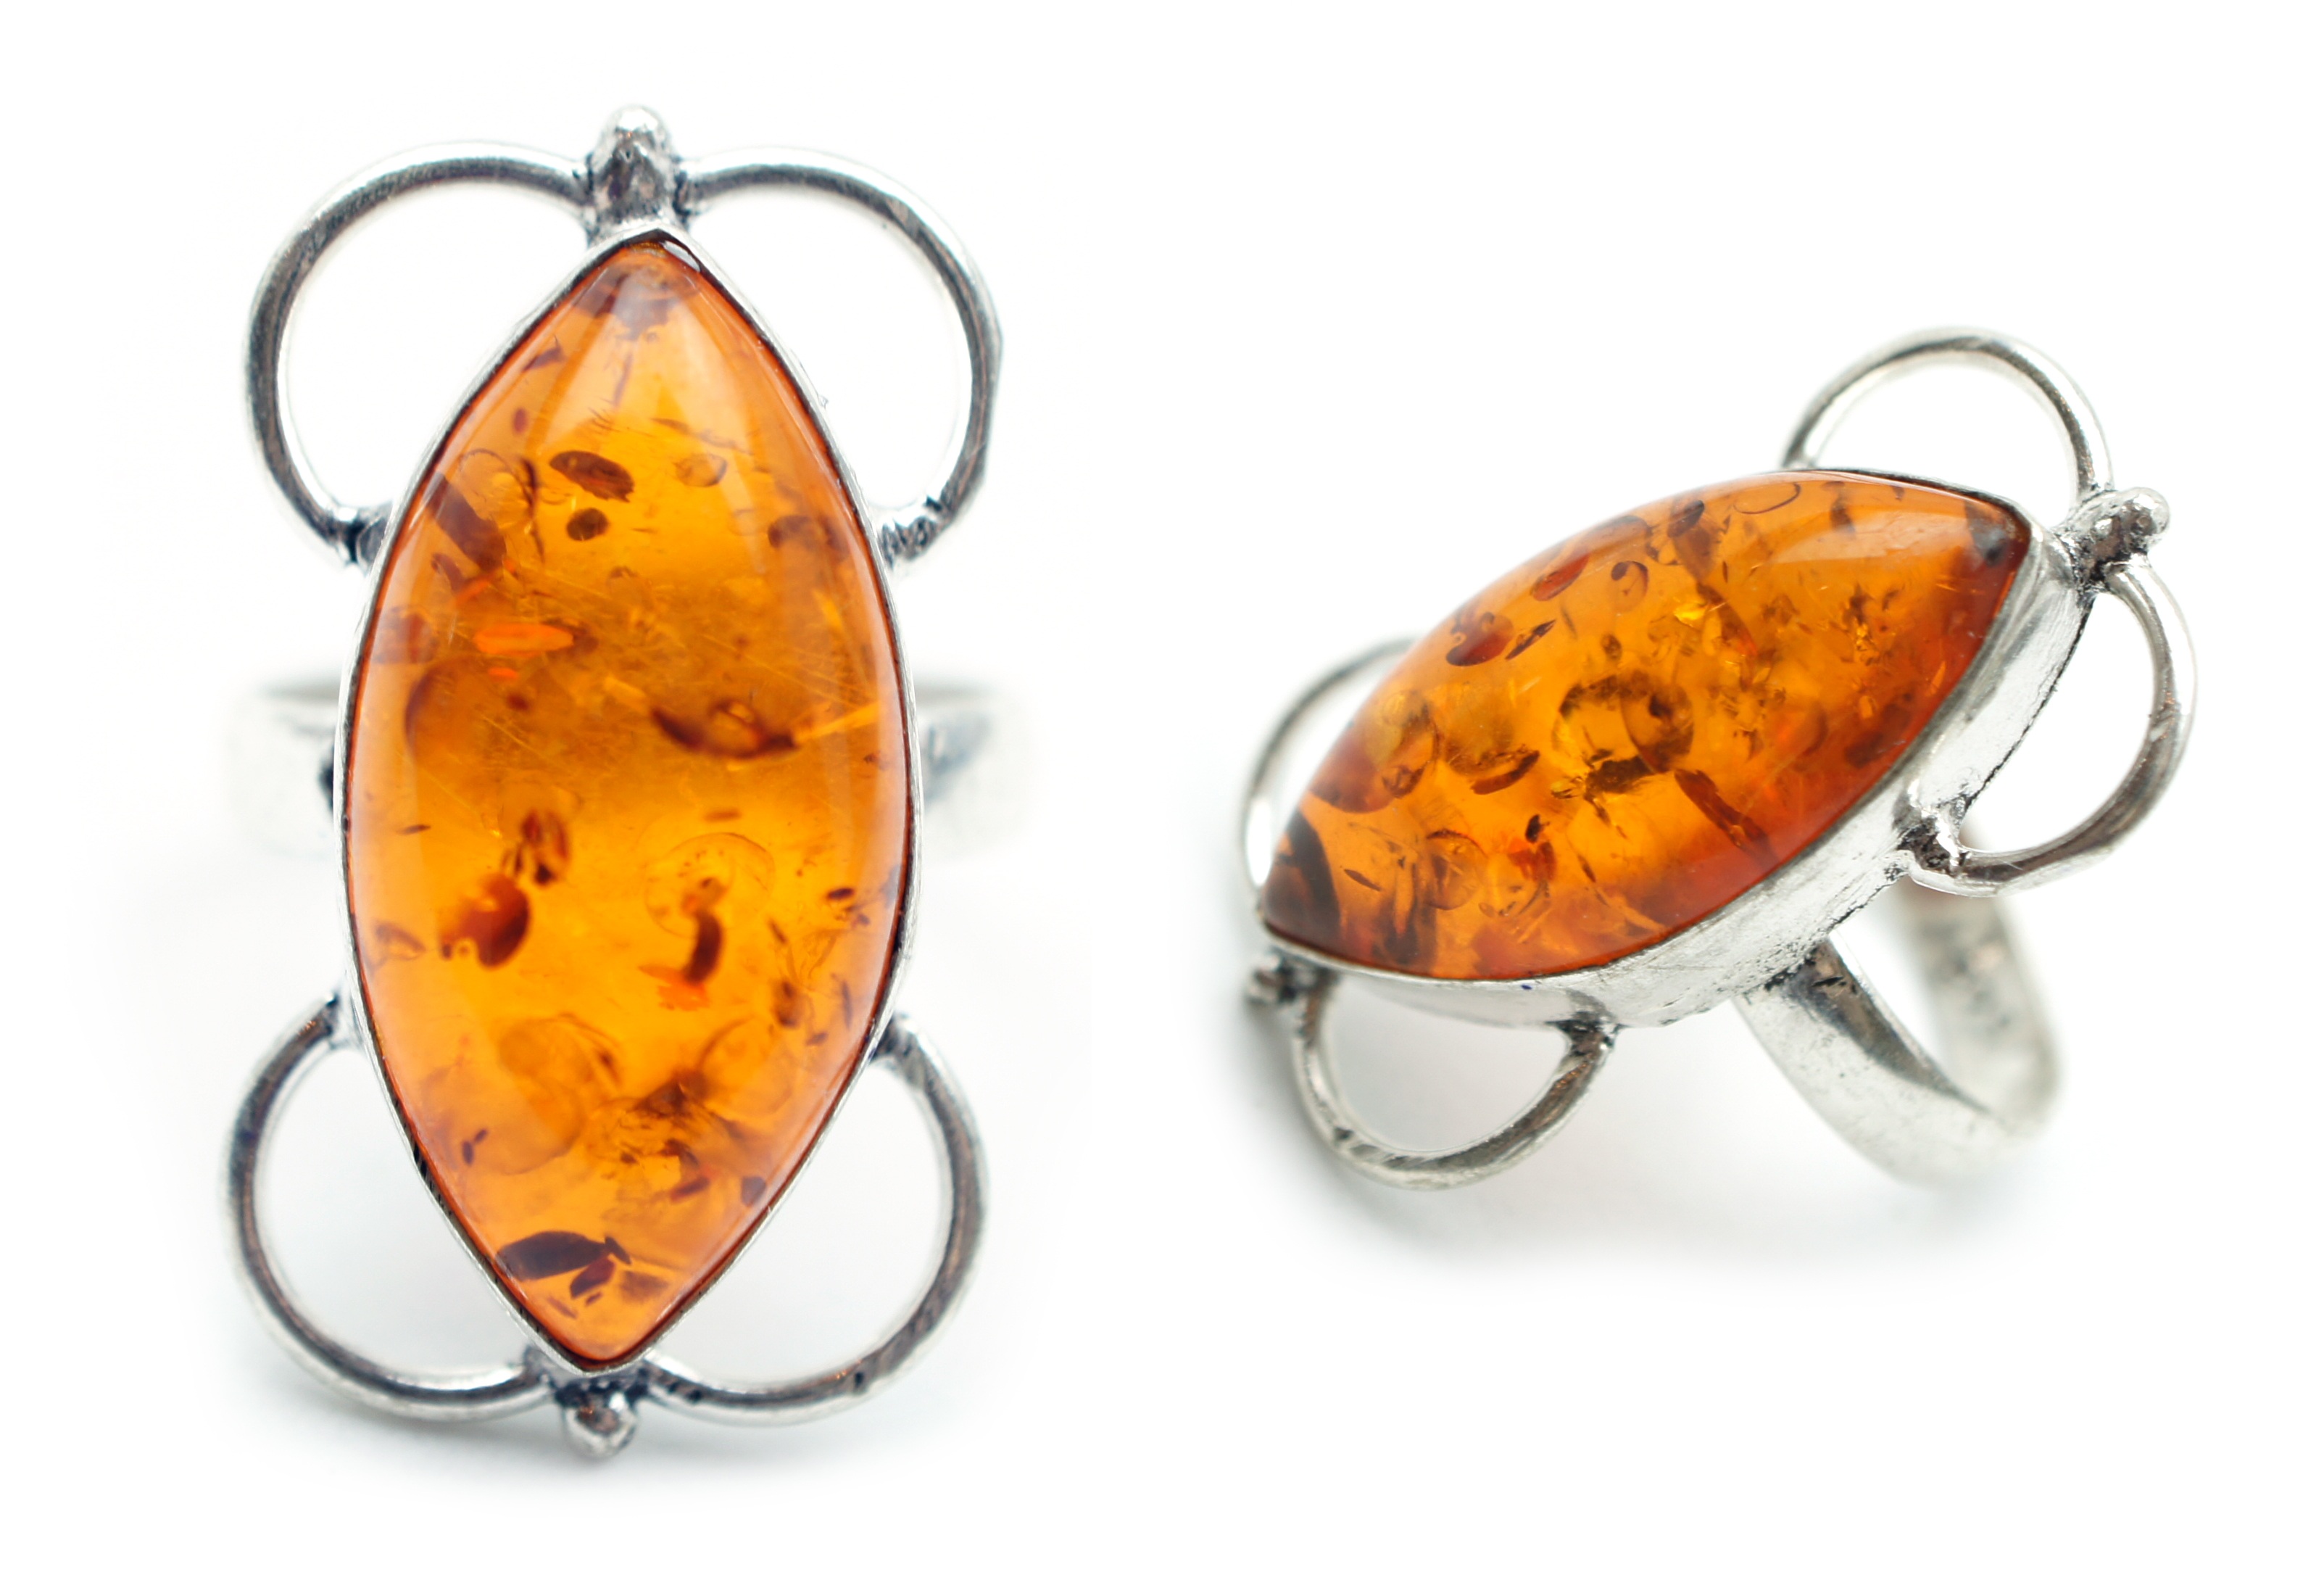
ring, stone, honey, orange, fashion, jewelry, jewellery, silver, gem, talisman, resin, amber, gemstone, celtic, amulet, fashion accessory